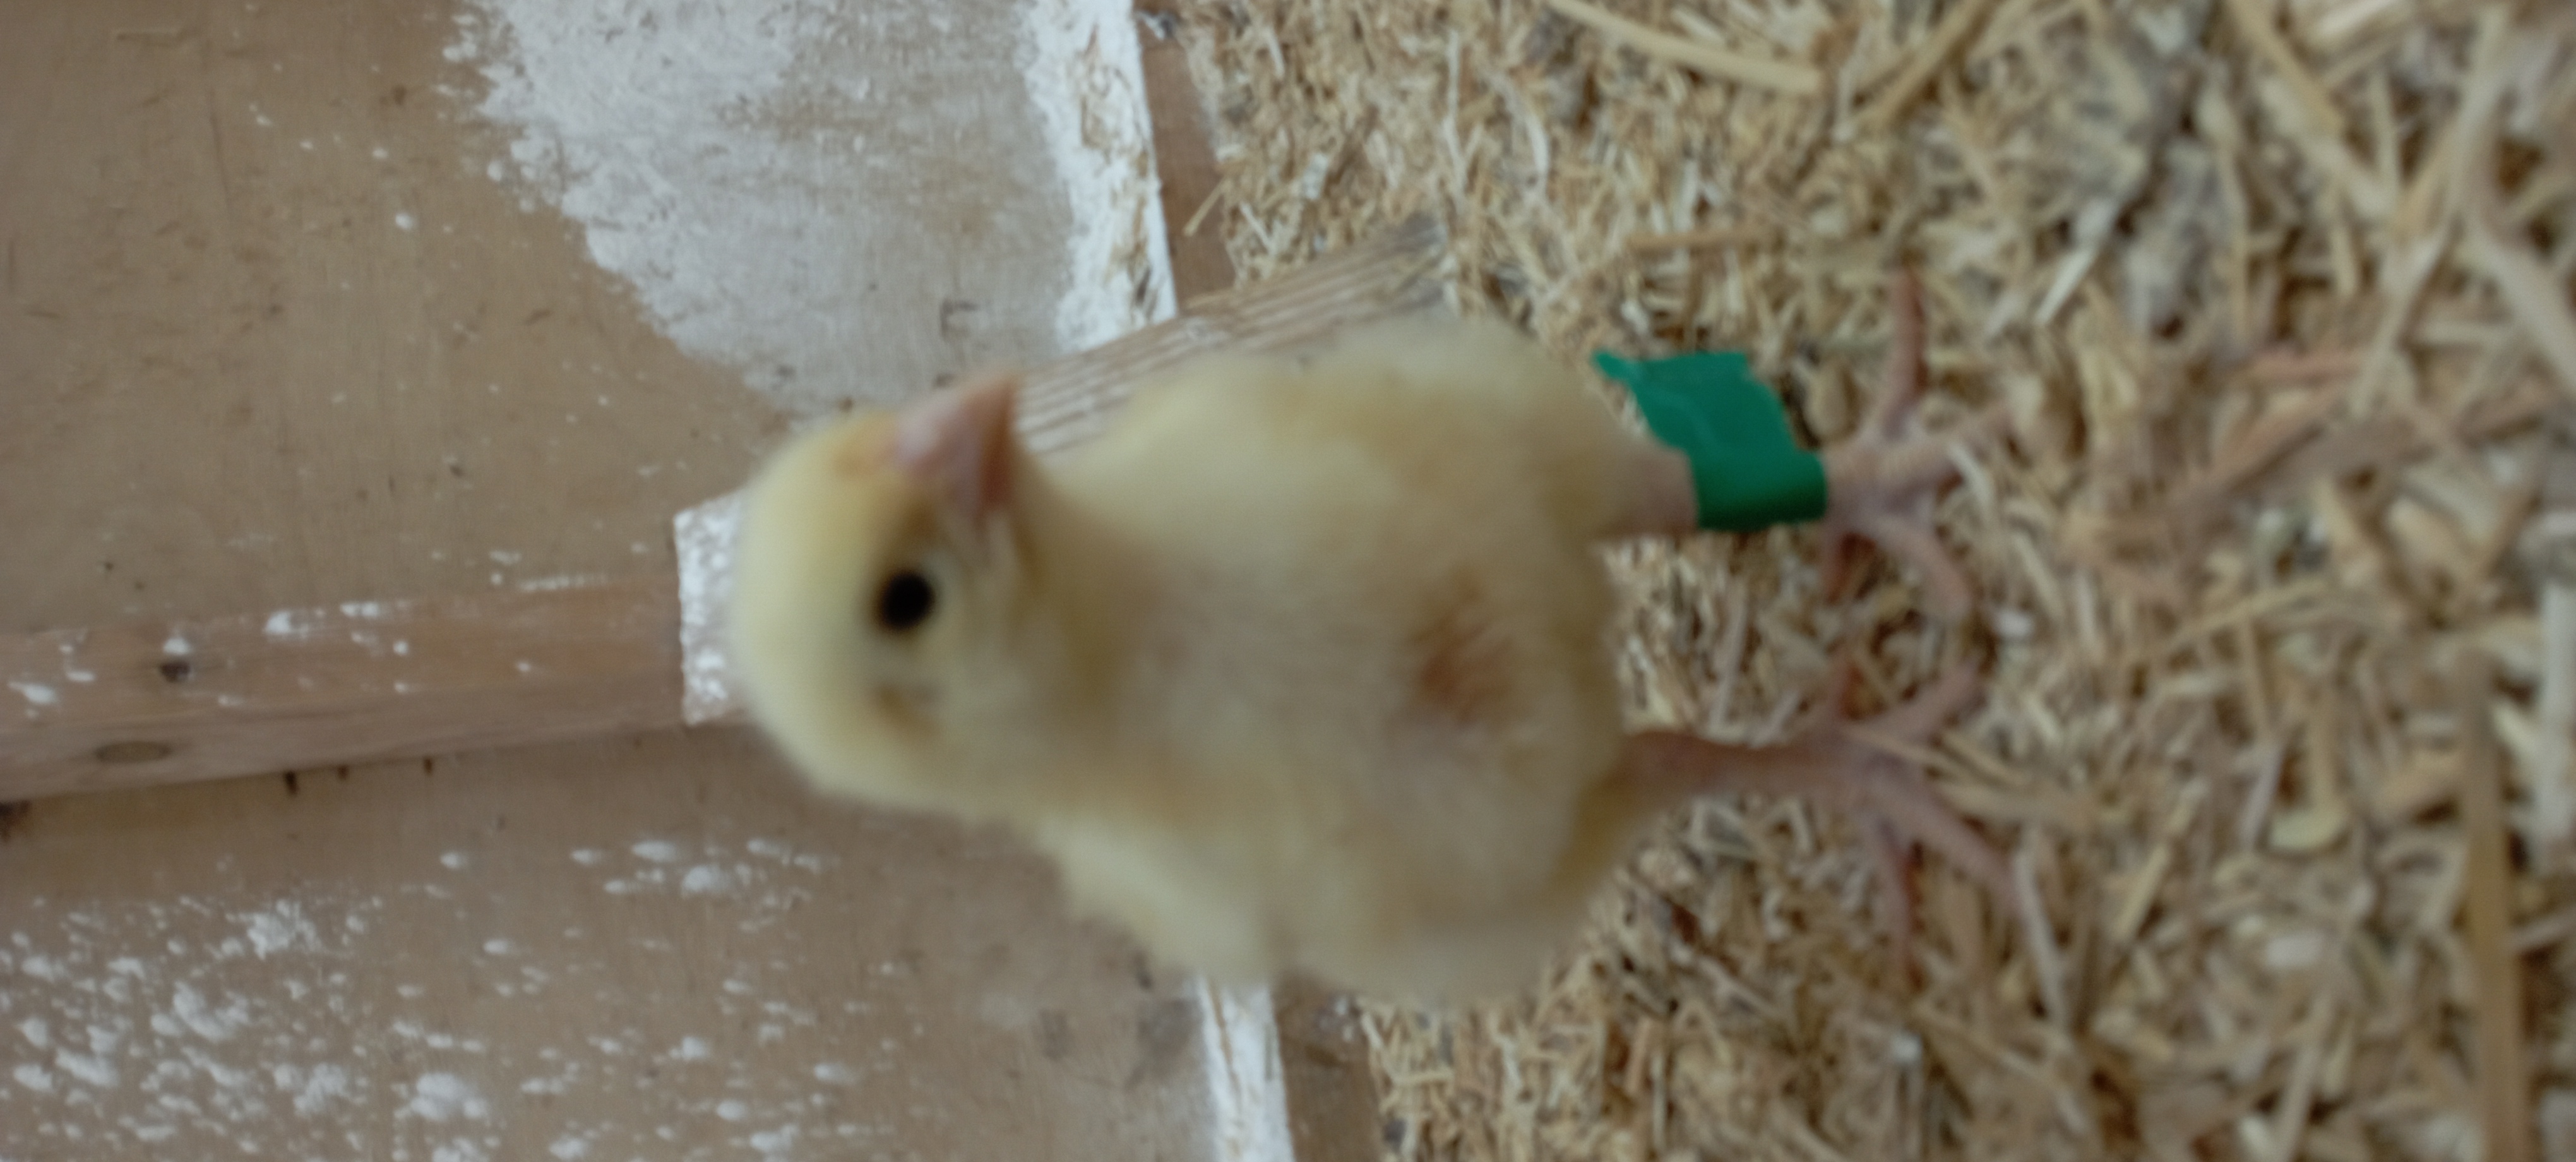
Weight: 191 g